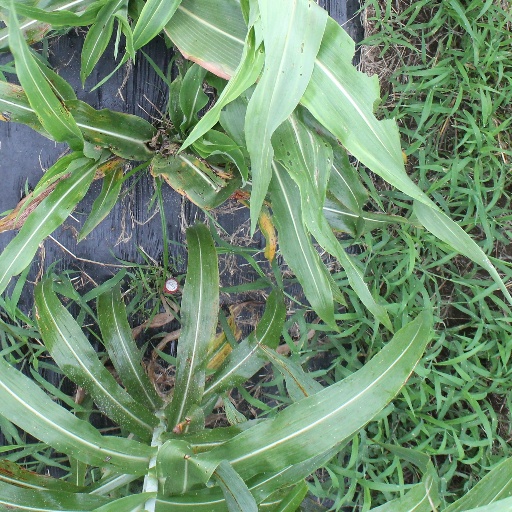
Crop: sorghum